Santa Monica College

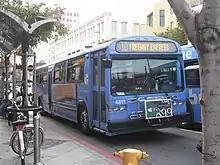
Big Blue Bus Line 10 departing Santa Monica

SMC students have established a student body association named Associated Students of Santa Monica College (AS). The association is required by law to "encourage students to participate in the governance of the college". SMC's Associated Students is a member of the Student Senate for California Community Colleges, a statewide community college student advocacy organization. The statewide Student Senate is authorized by law "to advocate before the Legislature and other state and local governmental entities".